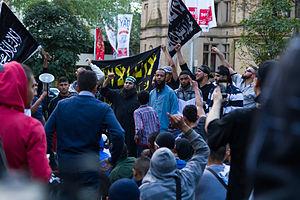
Mahomet, également dit Muḥammad ou Mohammed, de son nom complet Abū al-Qāsim Muḥammad ibn ʿAbd Allāh ibn ʿAbd al-Muṭṭalib ibn Hāshim, est un chef religieux, politique et militaire arabe issu de la tribu de Quraych. Fondateur de l'islam, il en est considéré comme le prophète majeur. Selon la tradition islamique, il est né à La Mecque vers 570 et mort à Médine en 632.